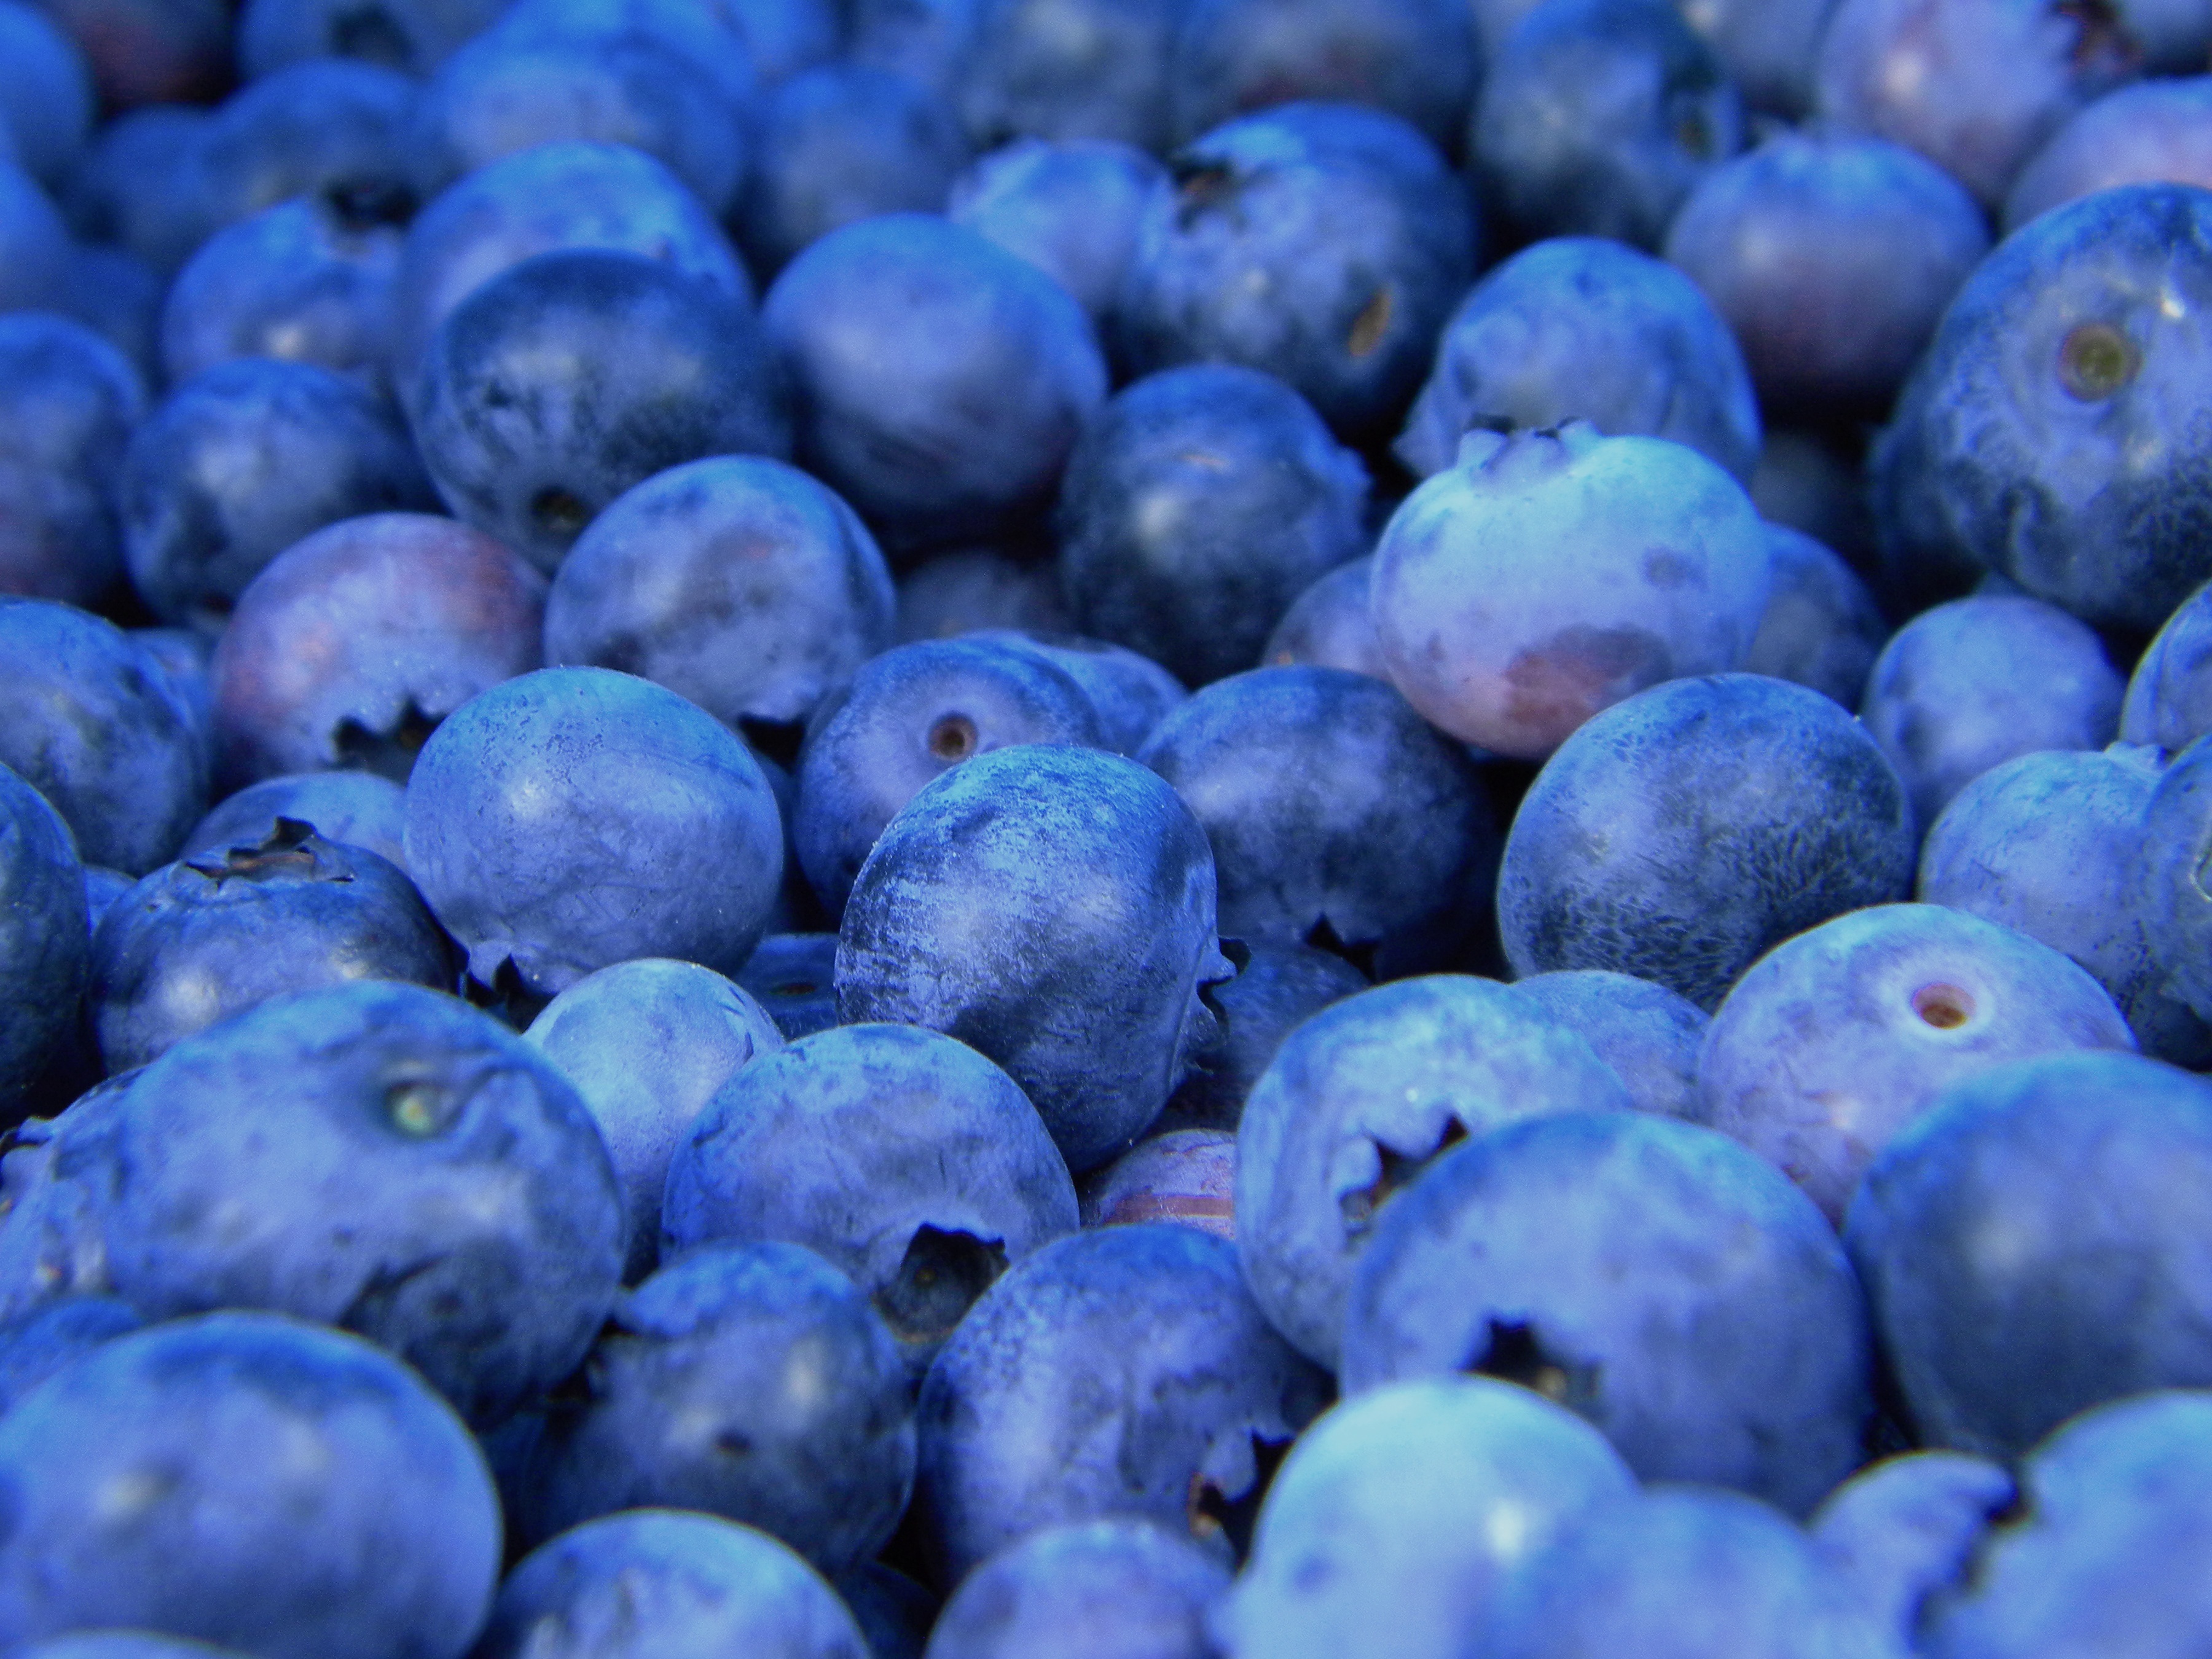
plant, grape, fruit, berry, sweet, round, ripe, food, produce, macro, small, blueberry, fresh, market, blue, juicy, healthy, delicious, berries, nutrition, blueberries, tasty, antioxidant, organic, flowering plant, vitis, bilberry, damson, market garden, land plant, zante currant